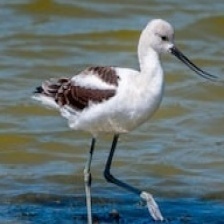
Species: AMERICAN AVOCET
Scientific name: PSITTACULA EUPATRIA